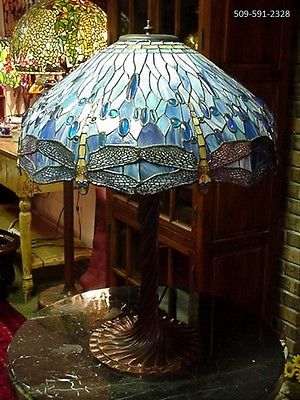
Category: lamp